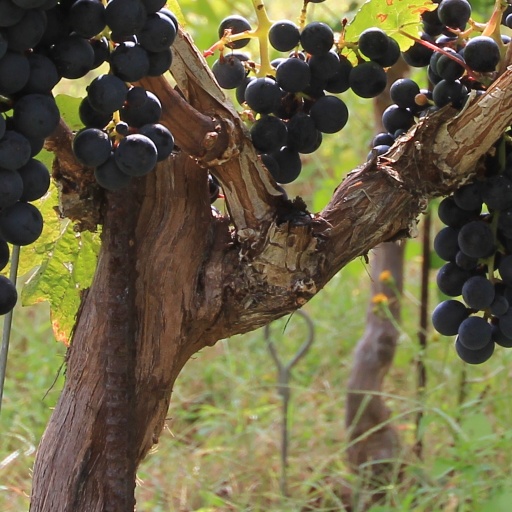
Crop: grape